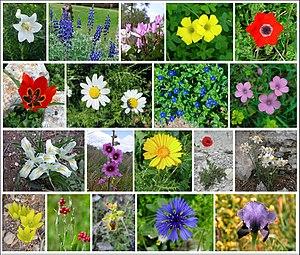
La Terre d’Israël est une étendue géographique comprenant les anciens royaumes d’Israël et de Juda, berceau du peuple juif.